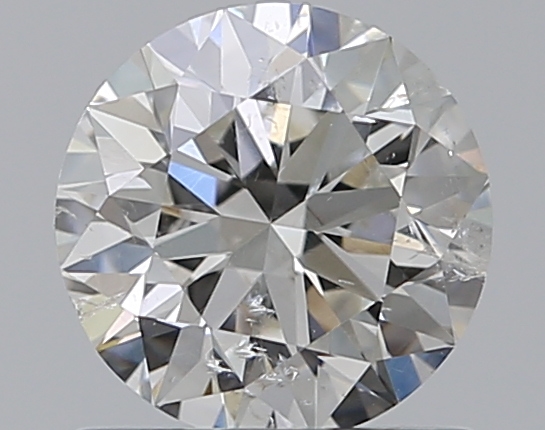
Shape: round
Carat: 0.8
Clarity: SI2
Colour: H
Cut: EX
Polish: EX
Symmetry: EX
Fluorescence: N
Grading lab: GIA
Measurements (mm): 5.91 x 5.95 x 3.69